Dover Corporation Tramways

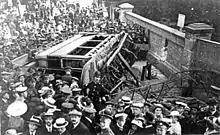
The Crabble tram accident of 19 August 1917 was one of the worst on record with 11 dead and 60 injured, many seriously, according to the coroner's report

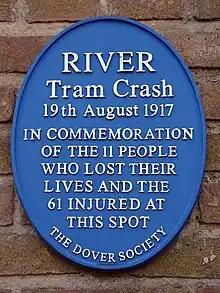

On 19 August 1917, tram No.20 ran away down Crabble Hill and overturned, killing eleven passengers and injuring sixty. A Board of Trade enquiry was held on 24 August 1917 by Colonel Pringle, R.E. The main cause of the accident was driver error due to inexperience; the tramway was suffering a shortage of experienced drivers due to the First World War, and the driver in charge had only been working as a tram driver for five weeks before the accident. The tram was also seriously overloaded, carrying 70 passengers when there was seating for only 48. The driver had not turned the power off to the motors and stopped at the top of the hill as required, the track brakes were not sufficient to slow the heavily loaded tram, and he was unable to operate the rheostatic emergency brakes, as these only worked when the motors were unpowered. The tram ran out of control down the hill, and overturned on a bend, and the top deck was smashed against a brick wall. The Coroner recorded a verdict of misadventure on all the dead. It was discovered that the Corporation was under insured, and some of the compensation payable to the victims of the accident had to come out of the general rates. Despite severe damage to the tram, it was eventually repaired and returned to service. It was the worst ever tram accident in the United Kingdom.